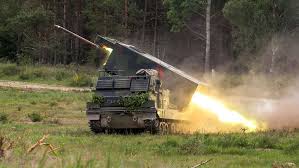
Label: Tornado